Geothermal Escapism

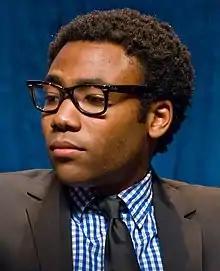
This was the last episode for series regular Donald Glover.

Troy (Donald Glover) is prepared to now enjoy his last day at Greendale before setting out on a sailing trip around the world as set forth by Pierce’s (Chevy Chase) will. While the rest of the study group wishes Troy their best, Abed (Danny Pudi) announces over the school's PA that the school is now holding a campus-wide game of "The Floor is Lava," with the last "survivor" set to win a comic book valued at $50,000. The campus breaks down into chaos as the game begins. Britta (Gillian Jacobs) suspects Abed is holding back his feelings and trying to prevent Troy from leaving.